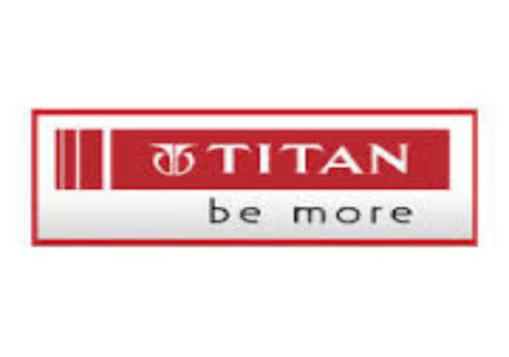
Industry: Clothes